Kabwe mine

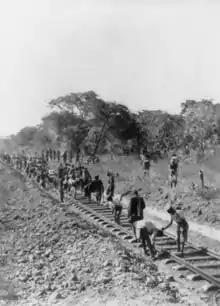
Part of the railway near Kabwe under construction

During its life, the mine produced over 1.8 million tons (mt) of zinc, 0.8 mt of lead metal; 7,816 tonnes of vanadium oxide; 80,000 kilograms of silver; and 235,000 kilograms of cadmium.